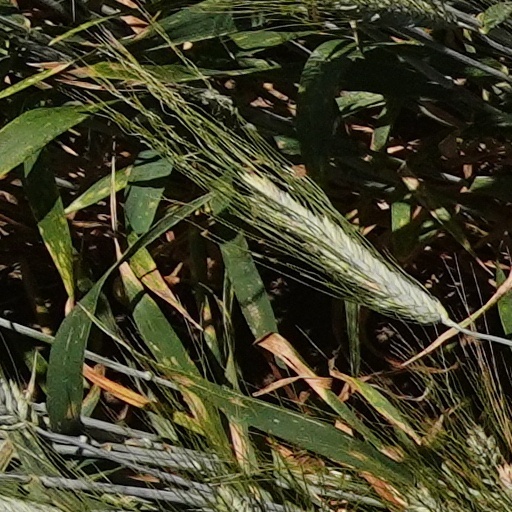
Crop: wheat